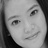
Emotion: happy